Stephen A. Walker

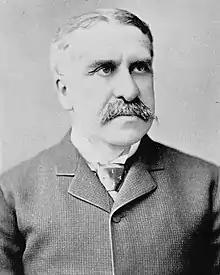
From a privately published 1893 memorial volume. Via HathiTrust

Stephen Ambrose Walker (November 2, 1835 – February 5, 1893) was an American lawyer from New York. He was most prominent for his service as United States Attorney for the Southern District of New York from 1886 to 1889.